List of birds of American Samoa

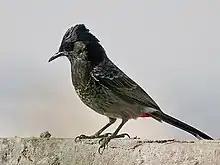
Red-vented bulbul or "manu pālagi", introduced to Tutuila in the 1950s

The honeyeaters are a large and diverse family of small to medium-sized birds most common in Australia and New Guinea. They are nectar feeders and closely resemble other nectar-feeding passerines.